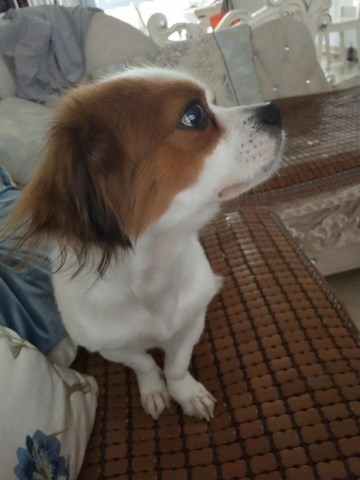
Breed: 806-n000129-papillon